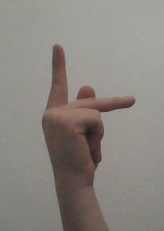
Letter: dha